ISRO

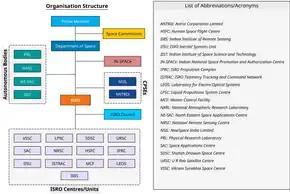
The organisational structure of the Indian Department of Space

ISRO is managed by the DOS, which itself falls under the authority of the Space Commission and manages the following agencies and institutes: